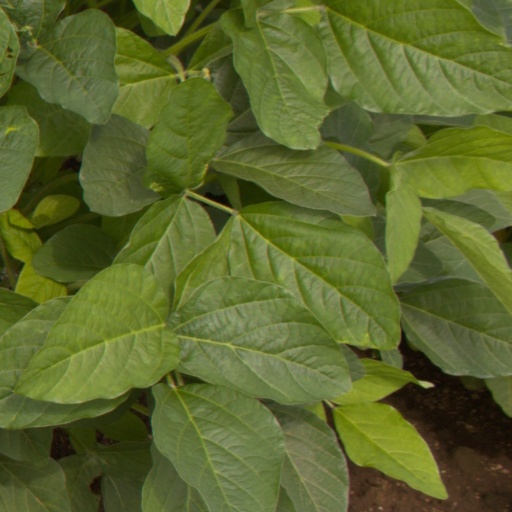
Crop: soybean